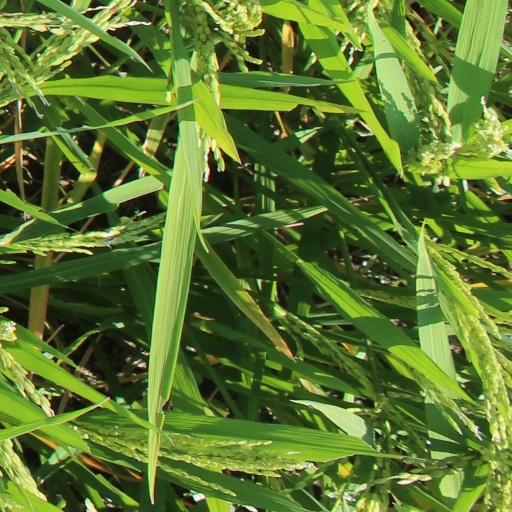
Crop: rice